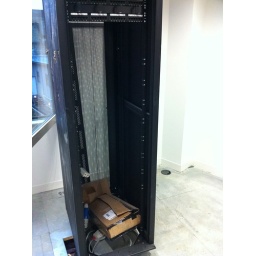
New office in the old Observer newspaper building - 2 weeks from move in date midway through a refurb